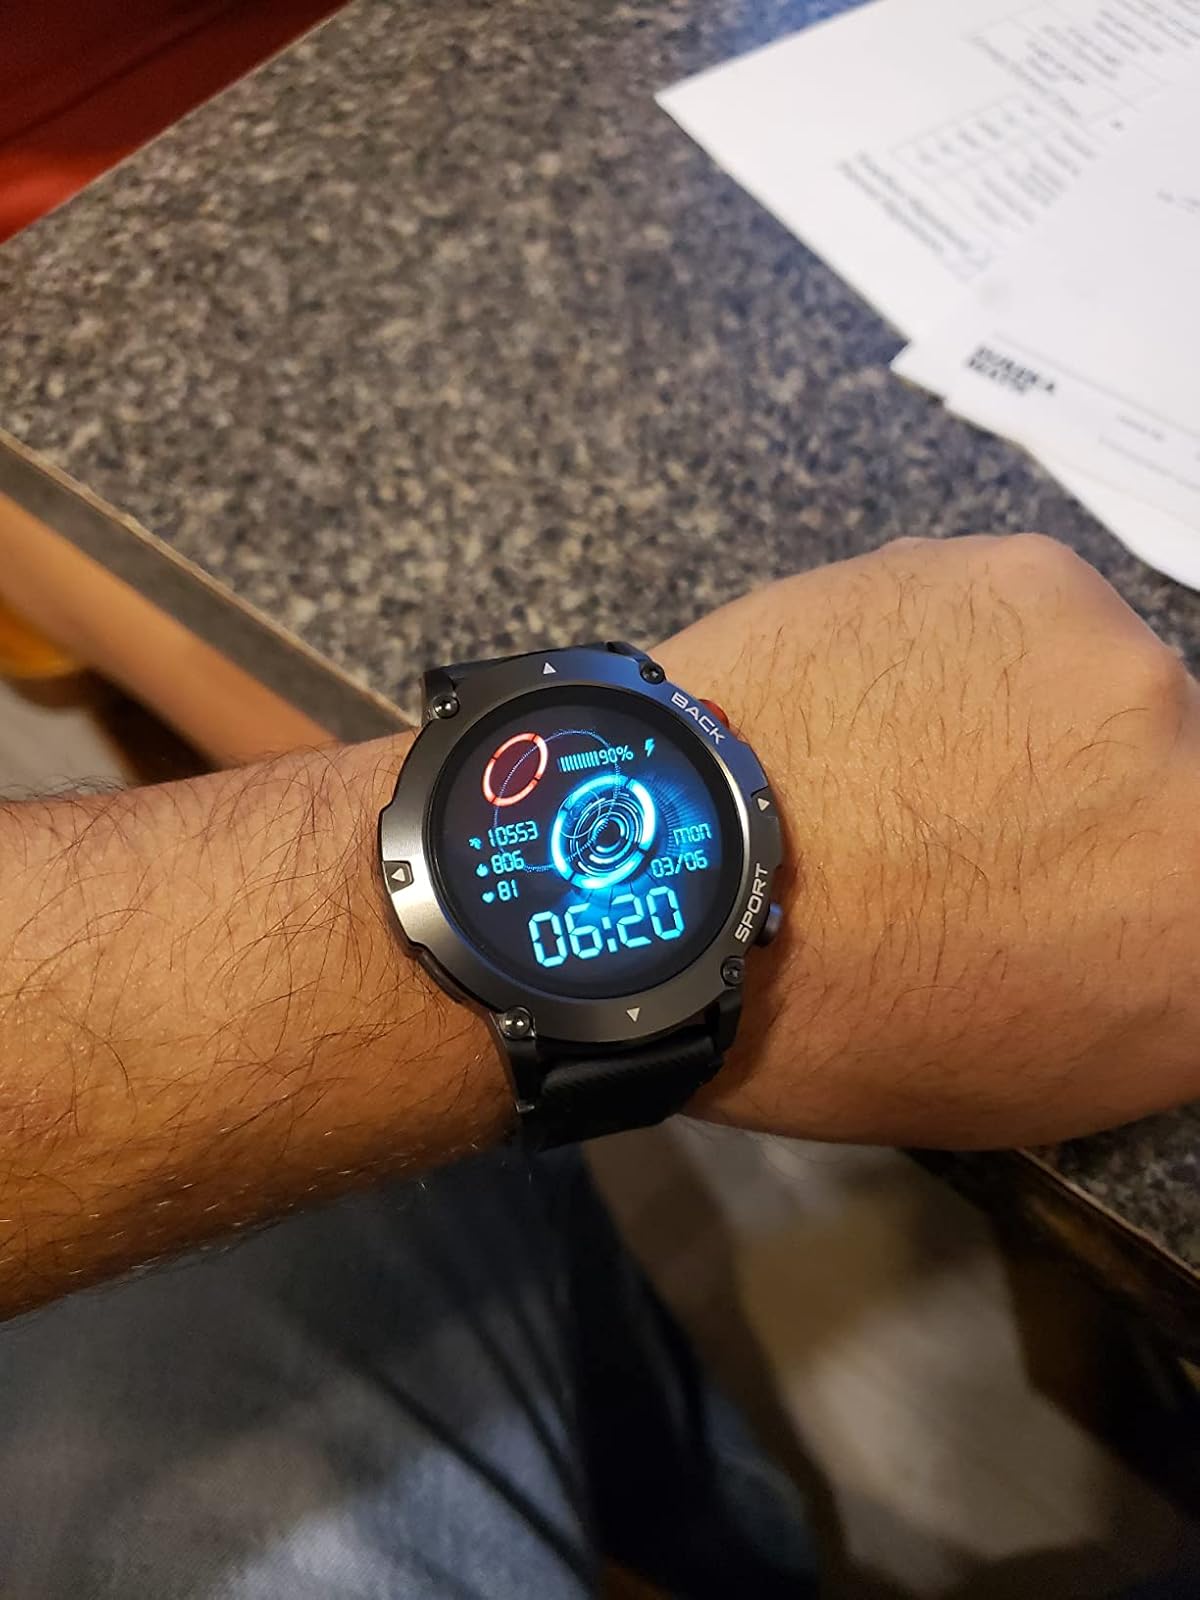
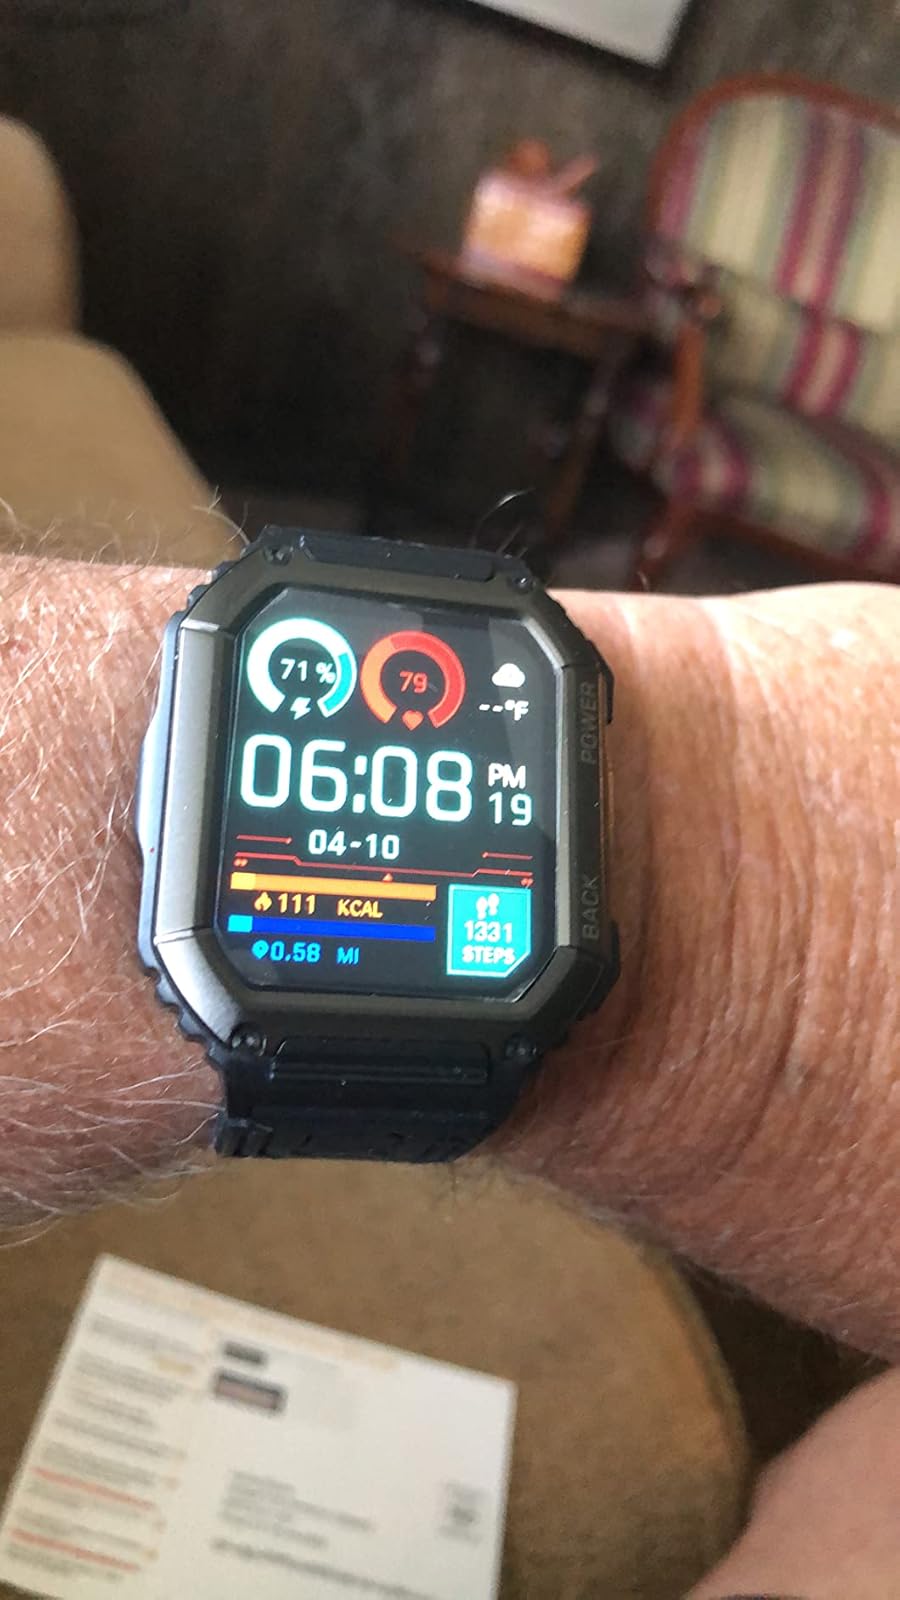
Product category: smartwatch
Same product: no